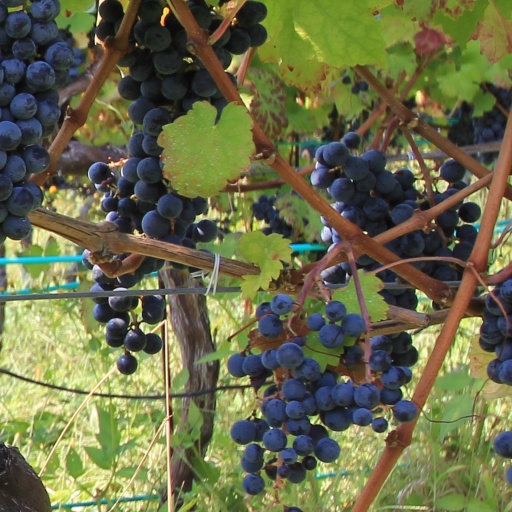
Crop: grape